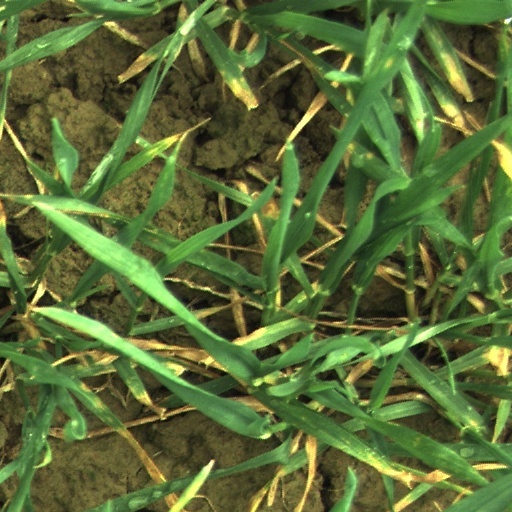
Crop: wheat